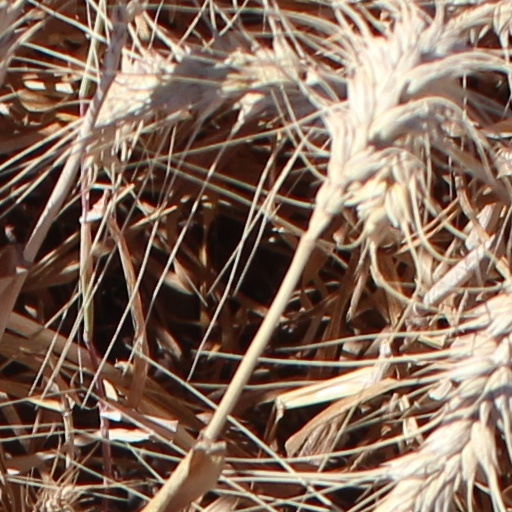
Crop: wheat